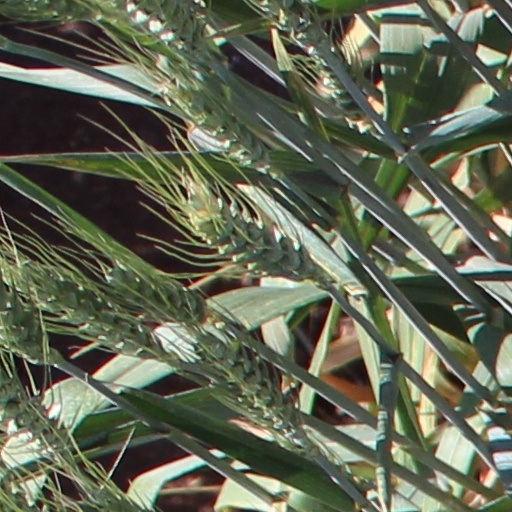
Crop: wheat